Mourning Mothers

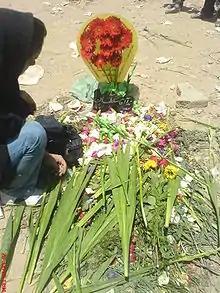
Grave of Neda Agha-Soltan

The Mourning Mothers (also known as the Mothers of Laleh Park) are a group of Iranian women whose spouses or children were killed by government agents in the protests following the disputed Iranian presidential election of 2009. The group also includes relatives of victims of earlier human rights abuses, including mass executions during the 1980s. The principal demand of the Mourning Mothers is government accountability for the deaths, arrests, and disappearances of their children. The mothers meet on Saturdays in Laleh Park in Tehran, and are often chased by the police and arrested.